Suhayr al-Qalamawi

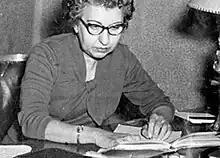
Sahier al-Qalamawi

Sahier al-Qalamawi (July 20, 1911 – May 4, 1997) was a significant literary figure and politician from Egypt who shaped Arabic writing and culture through her writing, feminist activism, and advocacy. She was one of the first women to attend Cairo University and in 1941 became the first Egyptian woman to earn her Master of Arts Degree and PhD for her work in Arabic literature. After graduating, she was employed by the university as their first woman lecturer. Al-Qalamawi was also one of the first women to hold a number of chief positions including chairperson of the Arabic Department at Cairo University, president of the Egyptian Feminist Union, and president of the League of Arab Women University Graduates. Her writings include two volumes of short stories, ten critical studies, and many translations from world literature."Aḥādīth jaddatī" ("My Grandmother's Tales") was published in 1935.